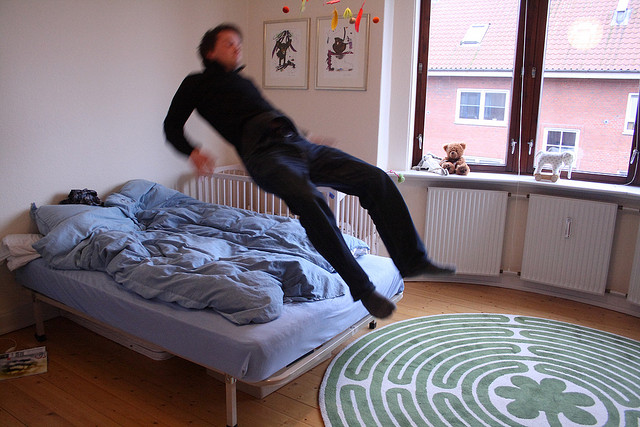
user: Given an image and a question. Answer the question in a short answer. Question: Would your mom be happy or mad if she saw you do this? Short Answer:
assistant: mad